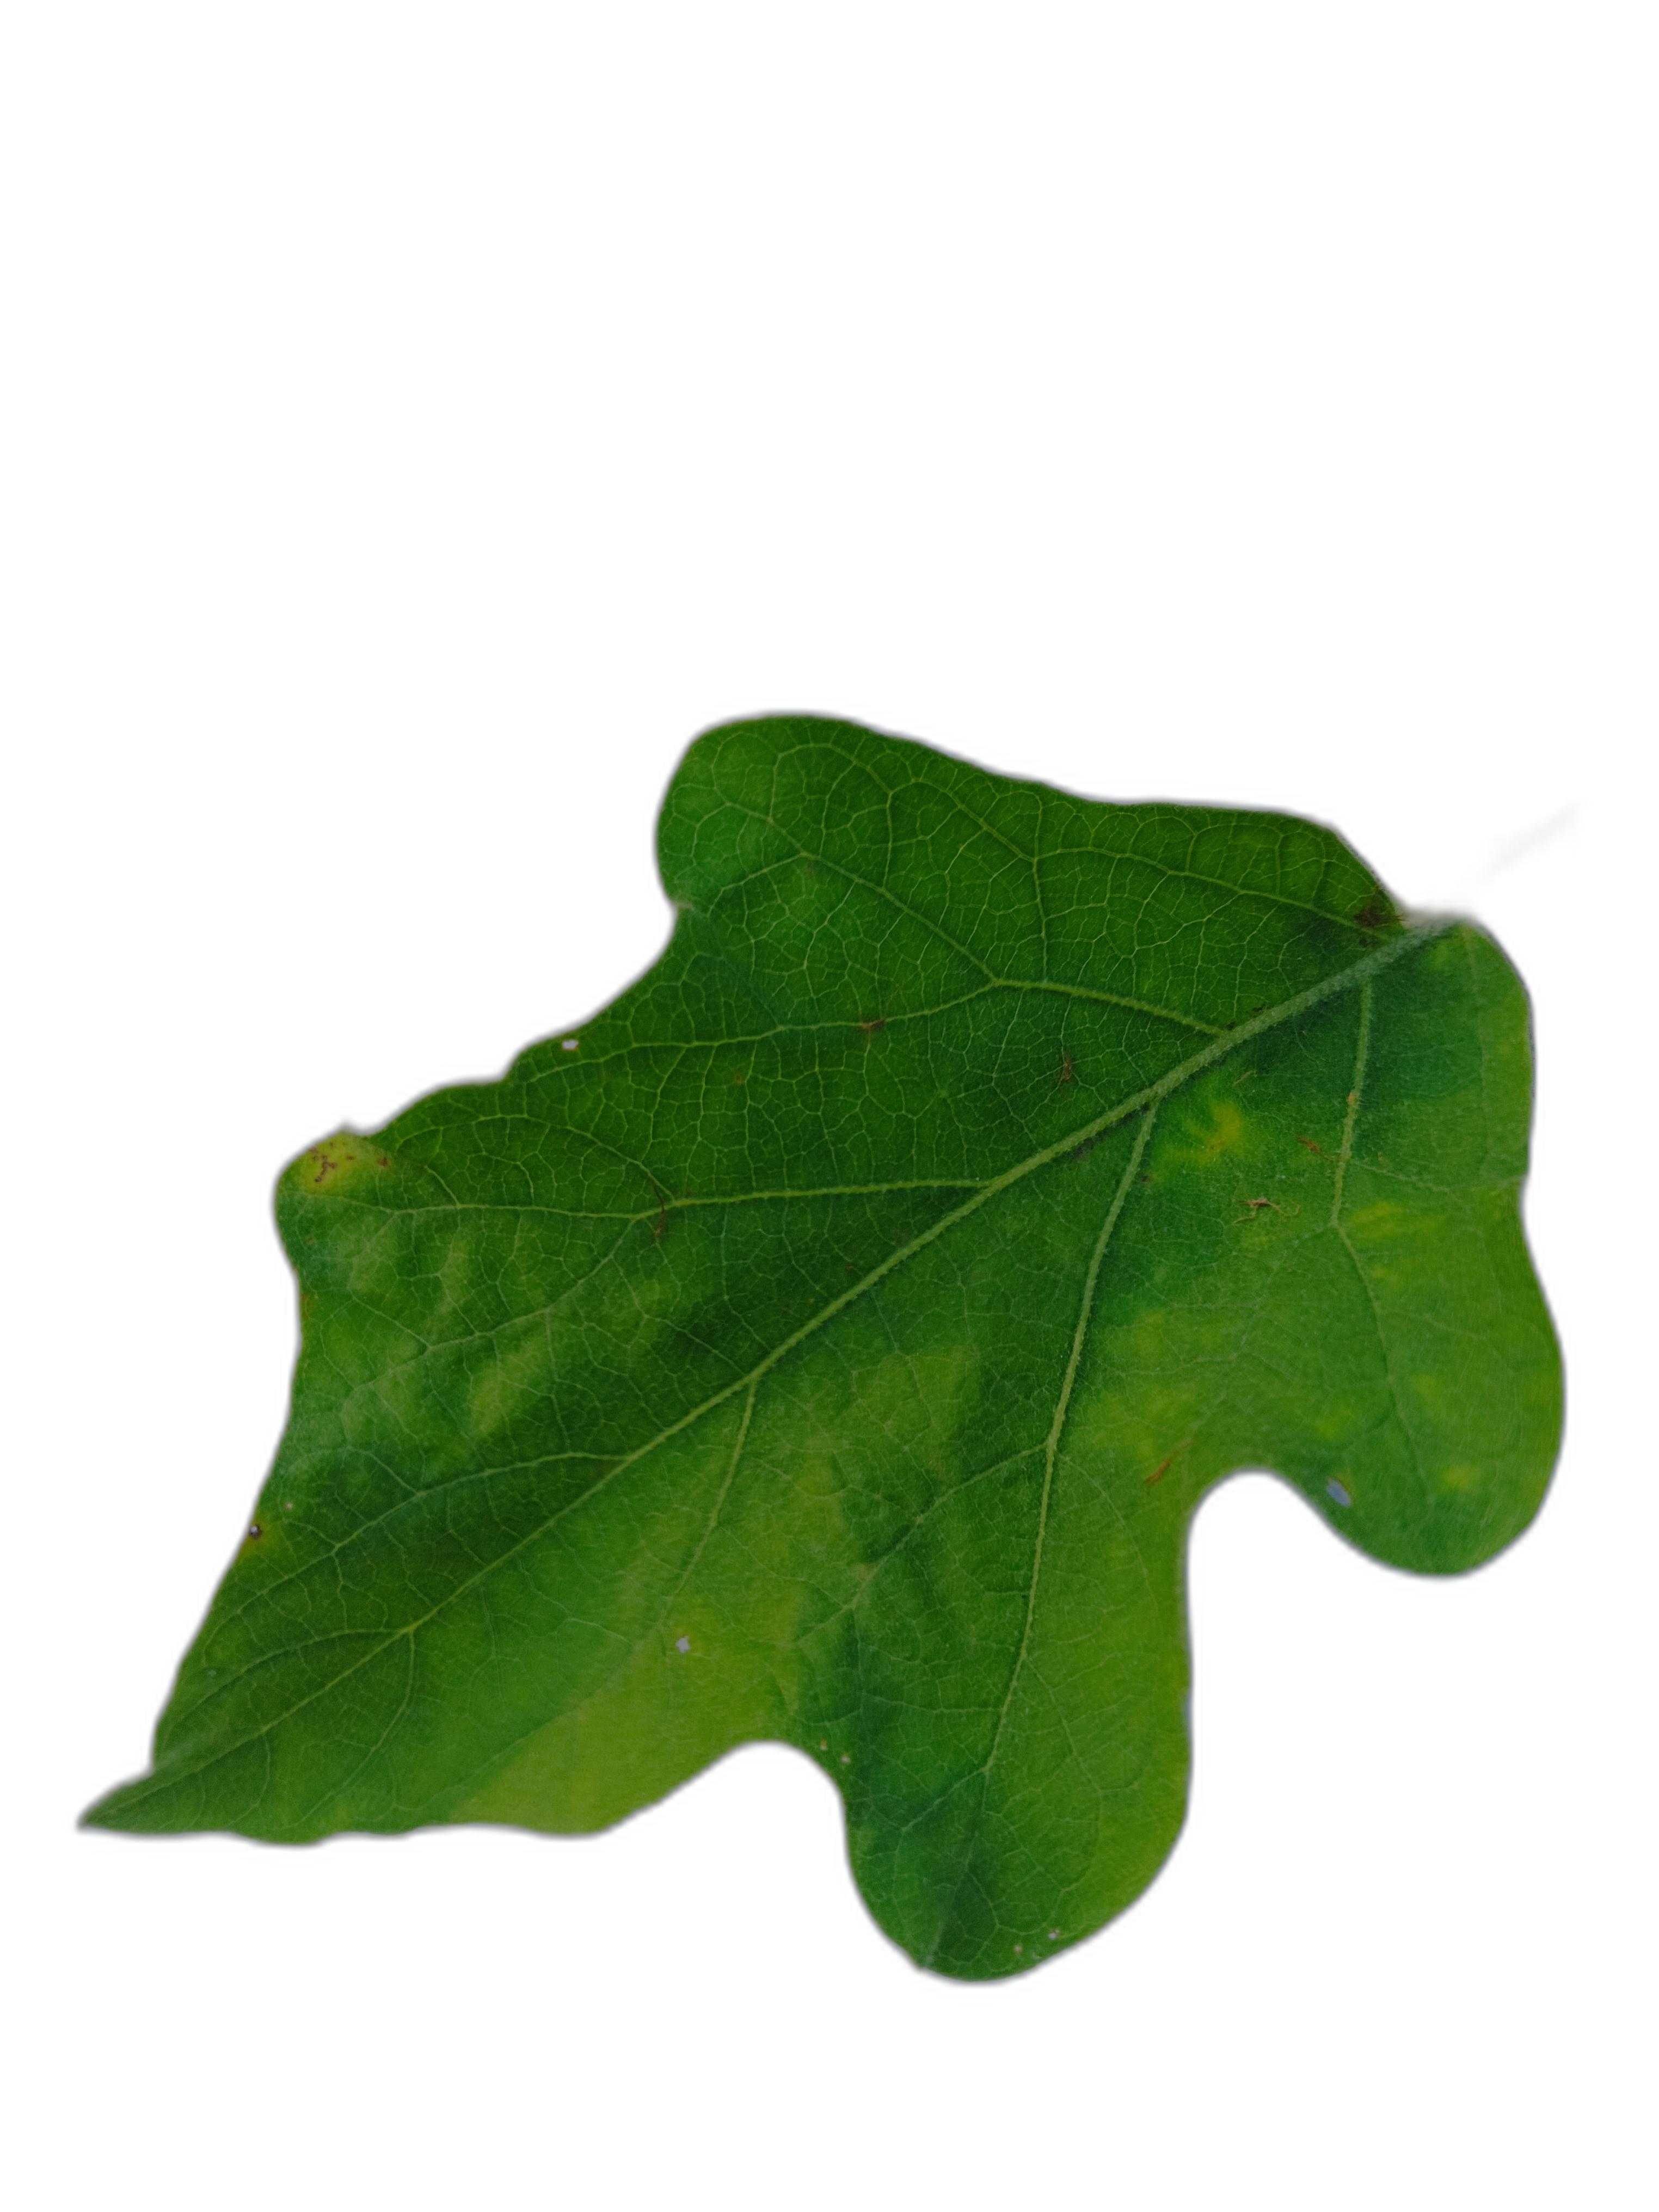
Label: Leaf Spot Disease